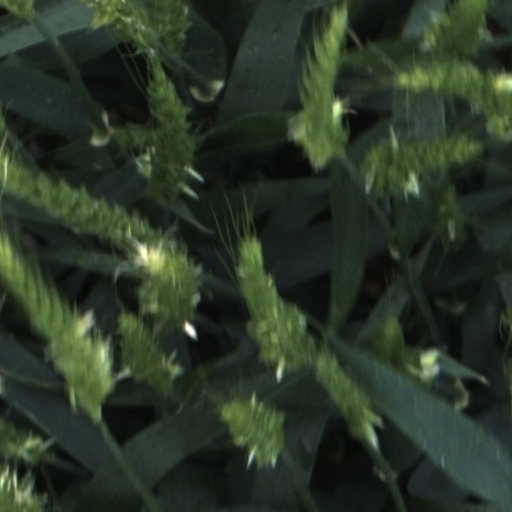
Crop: wheat